Lean on Me (film)

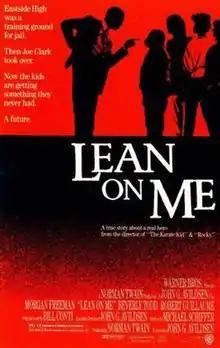
Theatrical release poster

Lean on Me is a 1989 American biographical drama film directed by John G. Avildsen, written by Michael Schiffer, and starring Morgan Freeman. It is based on the story of Joe Louis Clark, an inner city high school principal in Paterson, New Jersey, whose school Eastside High is in danger of being placed into receivership of the New Jersey state government unless students improve their test scores on the New Jersey Minimum Basic Skills Test.